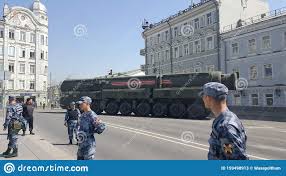
Label: Rs-24